Laser ablation

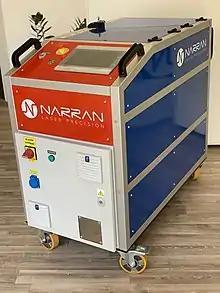
Industrial 500W cleaning laser

One of the advantages is that no solvents are used, therefore it is environmentally friendly and operators are not exposed to chemicals (assuming nothing harmful is vaporized). It is relatively easy to automate. The running costs are lower than dry media or dry-ice blasting, although the capital investment costs are much higher. The process is gentler than abrasive techniques, e.g. carbon fibres within a composite material are not damaged. Heating of the target is minimal.